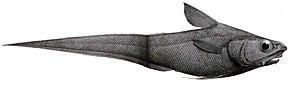
Les poissons du genre Coelorinchus sont des poissons des grands fonds, de la famille des Macrouridae. Ils font partie des poissons appelés grenadiers.